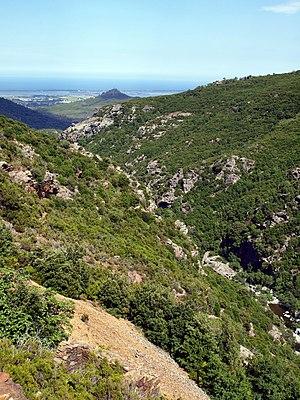
Rutali est une commune française située dans la circonscription départementale de la Haute-Corse et le territoire de la collectivité de Corse. Le village appartient à l'ancienne piève de Rosolo, dans le Nebbio.